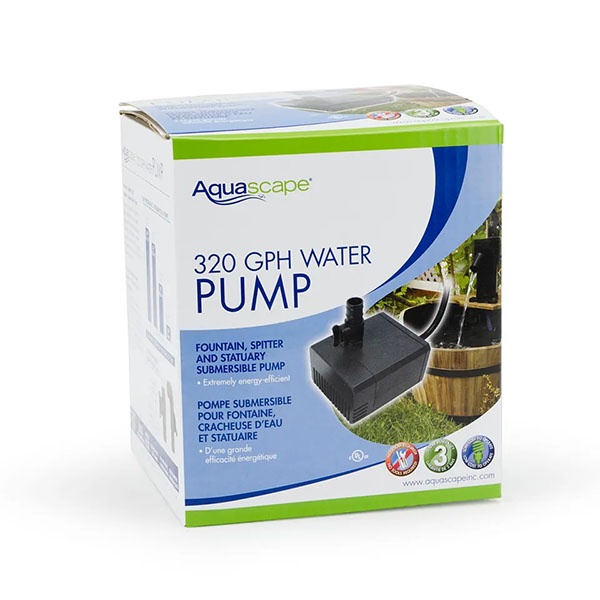
Aquascape 320 GPH Water Pump
Effortless Flow for Your Water Features Bring reliable and efficient water flow to your fountains and water features with this 320 GPH Water Pump, perfect for smaller decorative displays and ornamental spitters. Engineered to deliver consistent performance, this pump effortlessly circulates water while keeping maintenance low, thanks to its smartly designed pre-filter cage. Ideal for both indoor and outdoor setups, this pump combines power with efficiency to keep your water features looking vibrant and clean. Key Features: Energy-Saving Design : Magnetically driven motor provides a steady flow while conserving energy for cost-effective operation. Easy Installation & Maintenance : Simple setup with a durable pre-filter cage to prevent clogs and extend pump life. Adjustable Flow : Includes a flow-control valve so you can adjust the water speed to match the ambiance you want. Fish-Safe, Oil-Free Operation : Ensures clean water circulation without contaminants, making it safe for fish and plants. Sturdy and Stable Base : Wide, flat base allows for secure placement and stability in a variety of water features. Specifications: Flow Rate: 320 GPH (gallons per hour) Warranty: 3-year limited
Brand: Aquascape
Category: Hardware > Hardware Pumps > Pool, Fountain & Pond Pumps